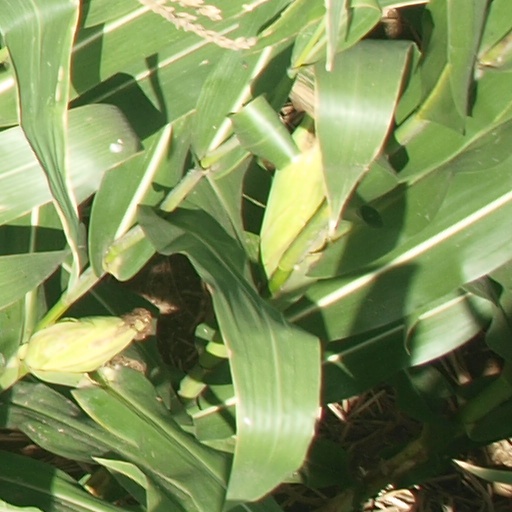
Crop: maize; corn